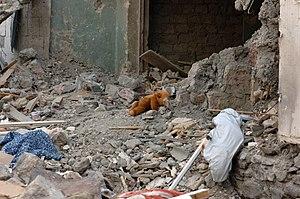
Cet article concerne l'année 2019 en Géorgie.